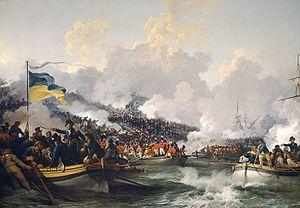
La troisième bataille d'Aboukir se déroule le 8 mars 1801 et est l'un des affrontements de la campagne d'Égypte au cours des guerres de la Révolution française. Elle se déroule à Aboukir, sur la côte méditerranéenne, près du delta du Nil. Une armée britannique de 5 000 hommes dirigée par le général Ralph Abercromby débarque sur la plage pour déloger un détachement français retranché de 2 000 hommes commandé par le général Louis Friant. Les Britanniques remportent la bataille.